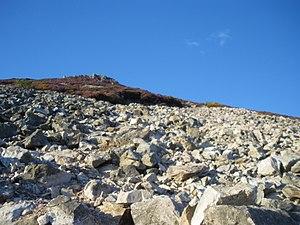
Le Great Sugar Loaf est un sommet des montagnes de Wicklow culminant à 501 mètres d'altitude, en Irlande, au sud-ouest de Bray et au nord de la réserve naturelle du Glen of the Downs. Le Little Sugar Loaf se trouve à l'est-nord-est, sur l'autre côté de la route N11 reliant Wicklow à Dublin. En raison de son isolement et de ses versants pentus résultant de l'érosion des roches alentour, le sommet paraît plus élevé qu'il ne l'est ; il est classé en tant que marilyn. Composé de quartzite formée au Cambrien, il contraste avec les sommets de granite du Dévonien à l'ouest.